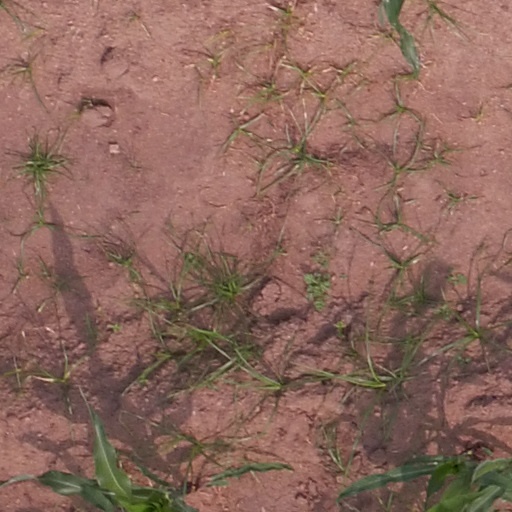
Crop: maize; corn